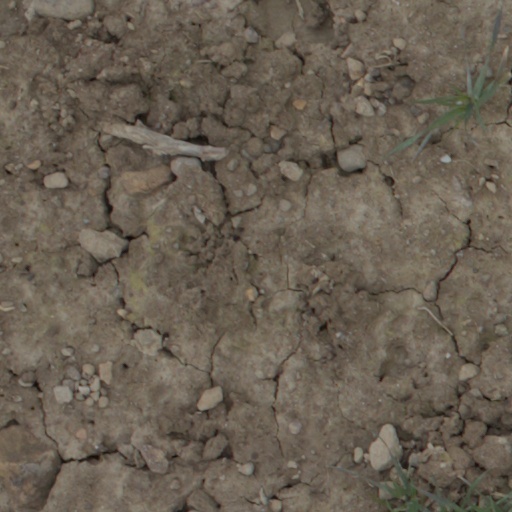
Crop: wheat